Ti Theloune Ta Matia Sou

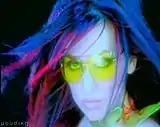
Garbi in the "Ti Theloune Ta Matia Sou" music video.

The title track was the lead single and released on 15 December 2000 alongside the EP. The song is a rock ballad featuring rock band, Exis. It was followed by a club mix which released with music video, directed by Kostas Kapetanidis. In producing the video, Sony Music used the remix which was found to be more audience-friendly, in that it was upbeat and signature of music at that time period. Although the club mix, which was the work of Dimitris Paizis, did not feature Exis. The film clip and track became a hit on the charts and received accolades. It was shot in October 2000 and released shortly thereafter, showcasing Katy in many different abstract scenes and theming.